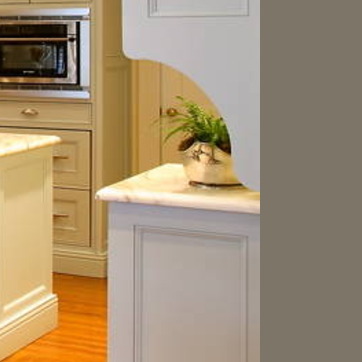
Material: polishedstone